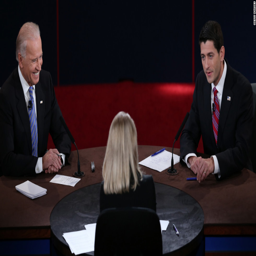
politician , left , and person , right , participate in the debate .